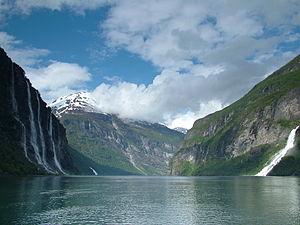
Le Geirangerfjord ou fjord de Geiranger est un fjord dépendant de la municipalité de Stranda au sud du comté de Møre og Romsdal en Norvège. C'est une branche d'une quinzaine de kilomètres du Storfjord. Au fond du fjord se trouve le village de Geiranger.